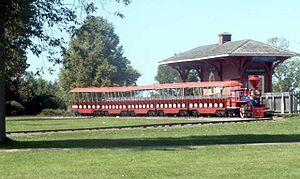
Morrisburg est un village situé dans la municipalité de South Dundas dans l'Est de l'Ontario au Canada. En 1997, Morrisburg a été fusionné avec le village d'Iroquois et les cantons de Matilda et de Williamsburg pour former le canton de South Dundas.